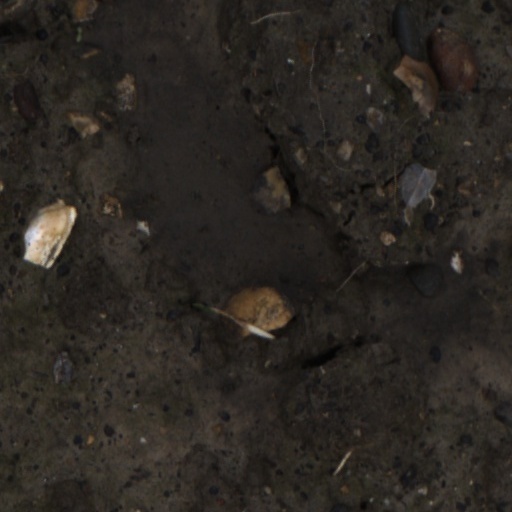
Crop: wheat